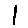
Label: 1